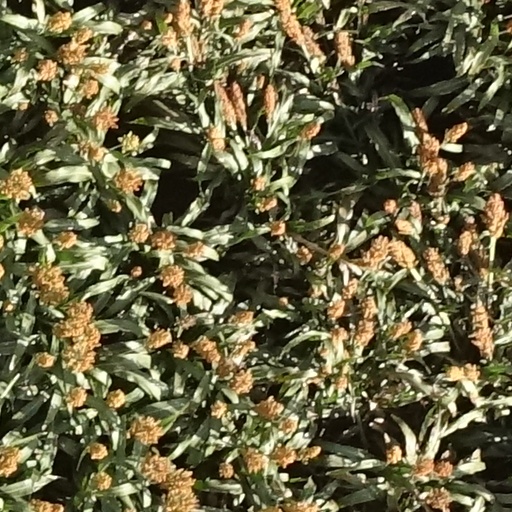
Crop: sorghum